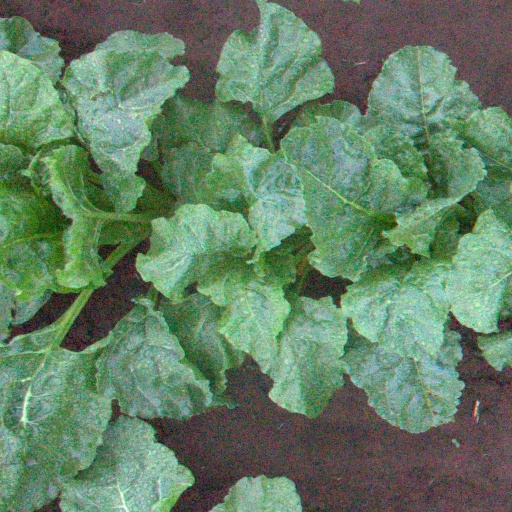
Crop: sugar beet